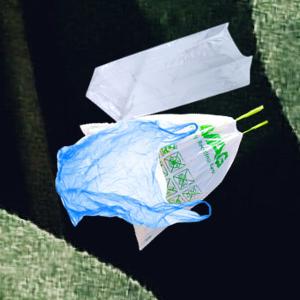
Label: plasticbags